Maratha Empire

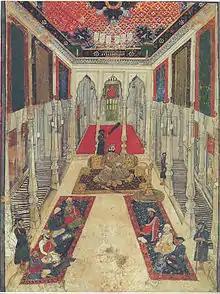
Maratha darbar or court.

The Third Anglo-Maratha War was fought by Maratha warlords separately instead of forming a common front and they surrendered one by one. Shinde and the Pashtun Amir Khan were subdued by the use of diplomacy and pressure, which resulted in the Treaty of Gwalior on 5 November 1817. All other Maratha chiefs like Holkars, Bhonsles and the Peshwa gave up arms by 1818. British historian Percival Spear describes 1818 as a watershed year in the history of India, saying that by that year "the British dominion in India became the British dominion of India".